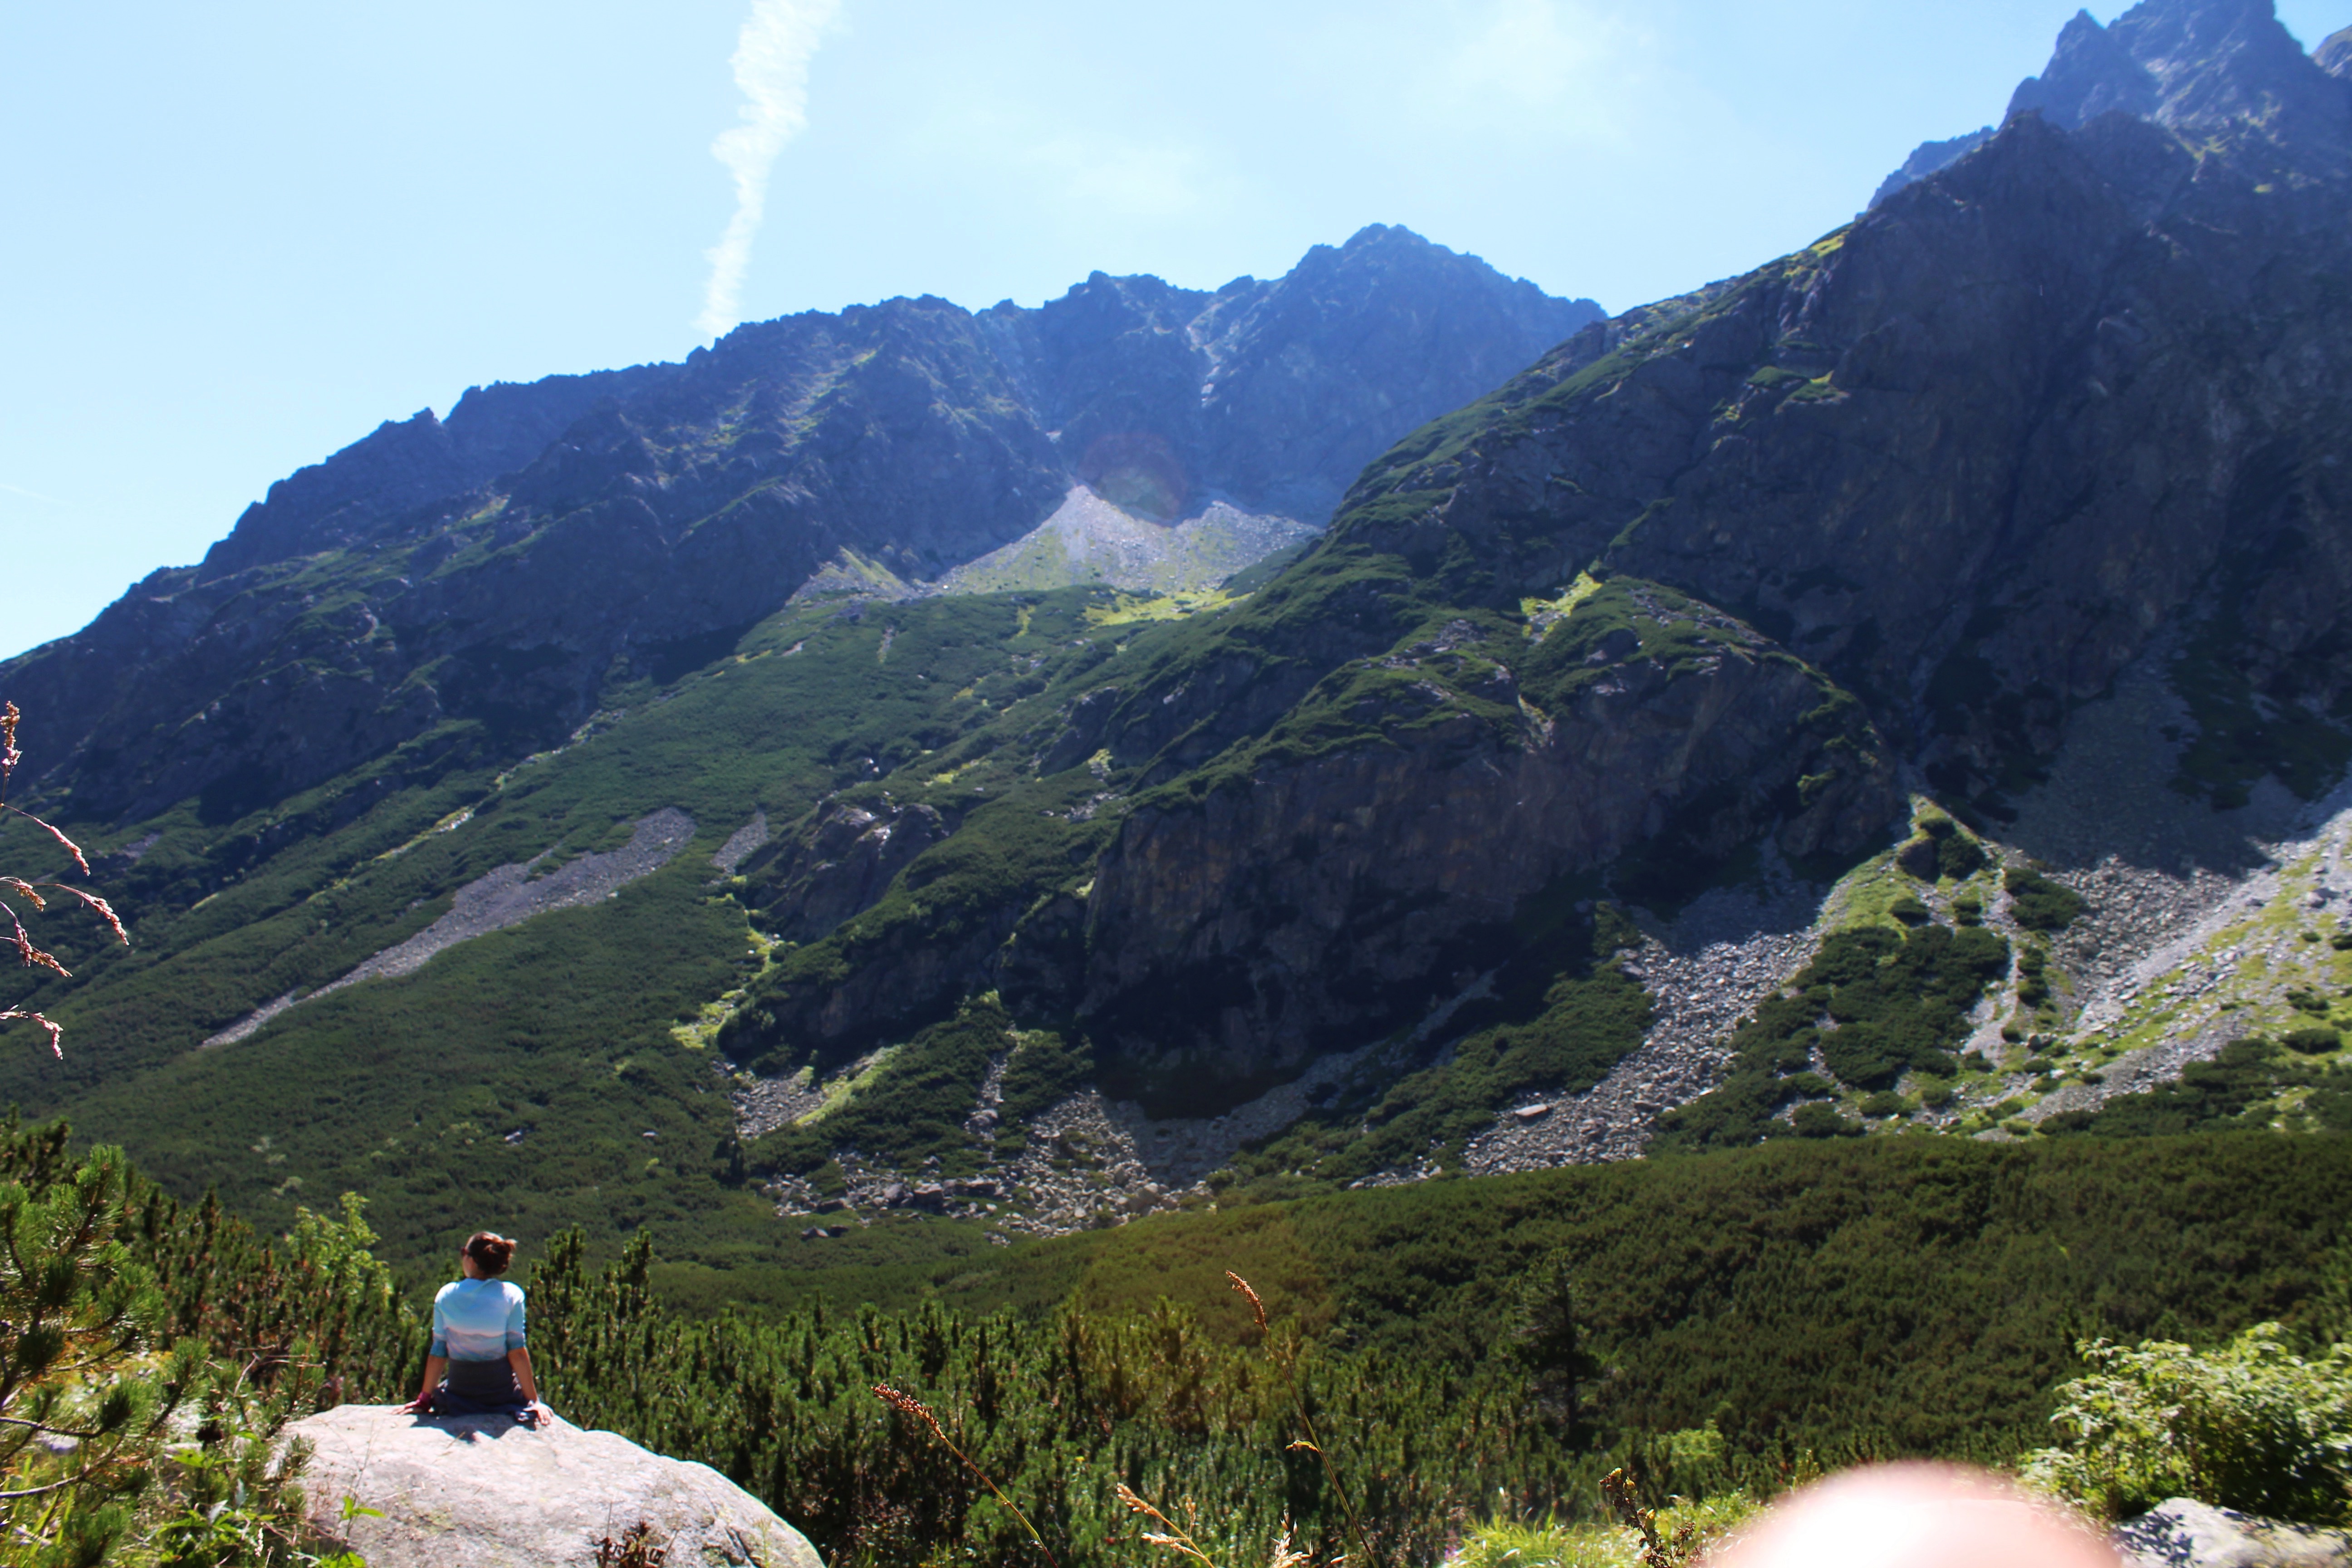
wilderness, walking, mountain, hiking, hill, lake, adventure, valley, mountain range, fjord, ridge, sports, alps, backpacking, plateau, fell, cirque, landform, mountain pass, geographical feature, mountainous landforms